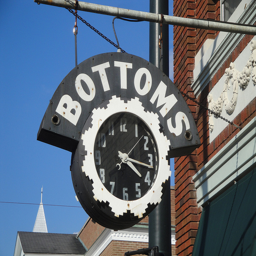
A black and white clock next to a brick wall.
a close up of a clock hanging from a building
A sign hanging from a building with a clock built into it.
A clock hangs outside of a store front.
A BLACK AND WHITE SIGN CLOCK THAT SAYS "BOTTOMS" ON IT.